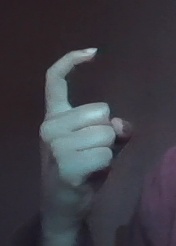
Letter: ra